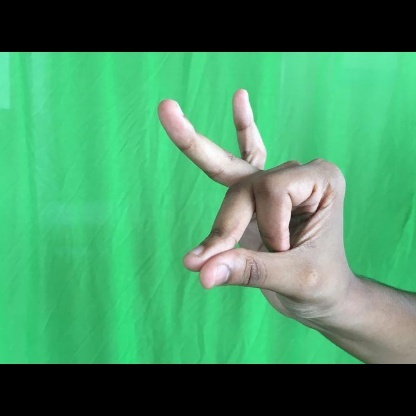
Mudra: Bramaram